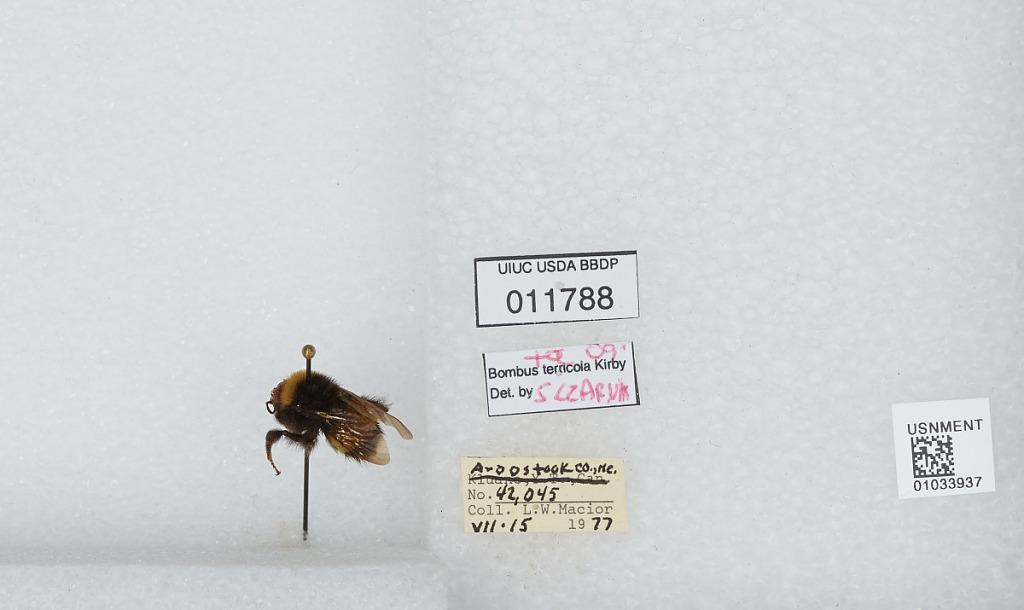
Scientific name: Bombus (Bombus) terricola Kirby
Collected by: L. Macior
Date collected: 1977-7-15
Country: United States
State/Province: Maine
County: Aroostook
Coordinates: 46.65, -68.58
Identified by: Czarnik, S.